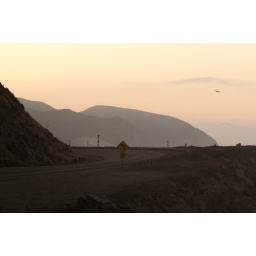
early morning coastal haze/fog over. pacific coast highway in ventura county